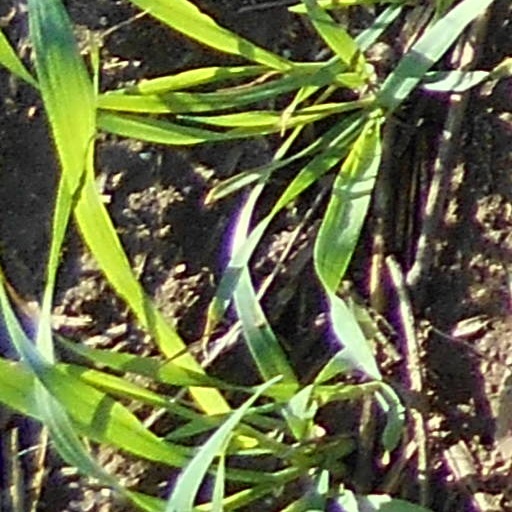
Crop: wheat